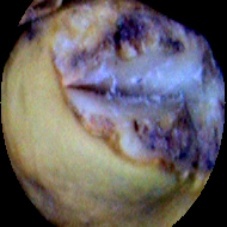
Label: Broken